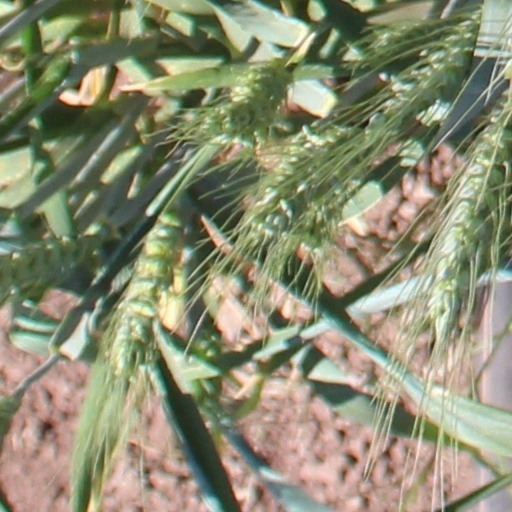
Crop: wheat